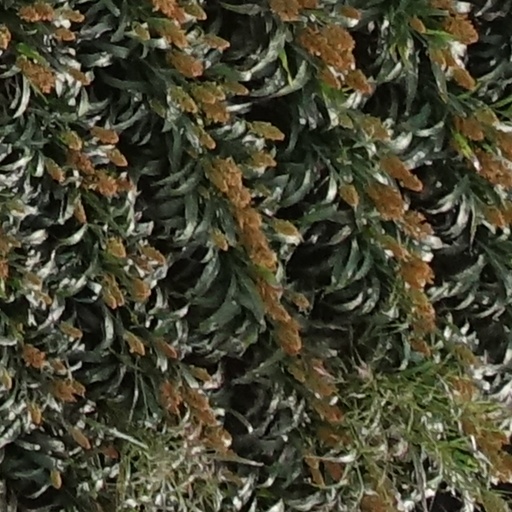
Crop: sorghum